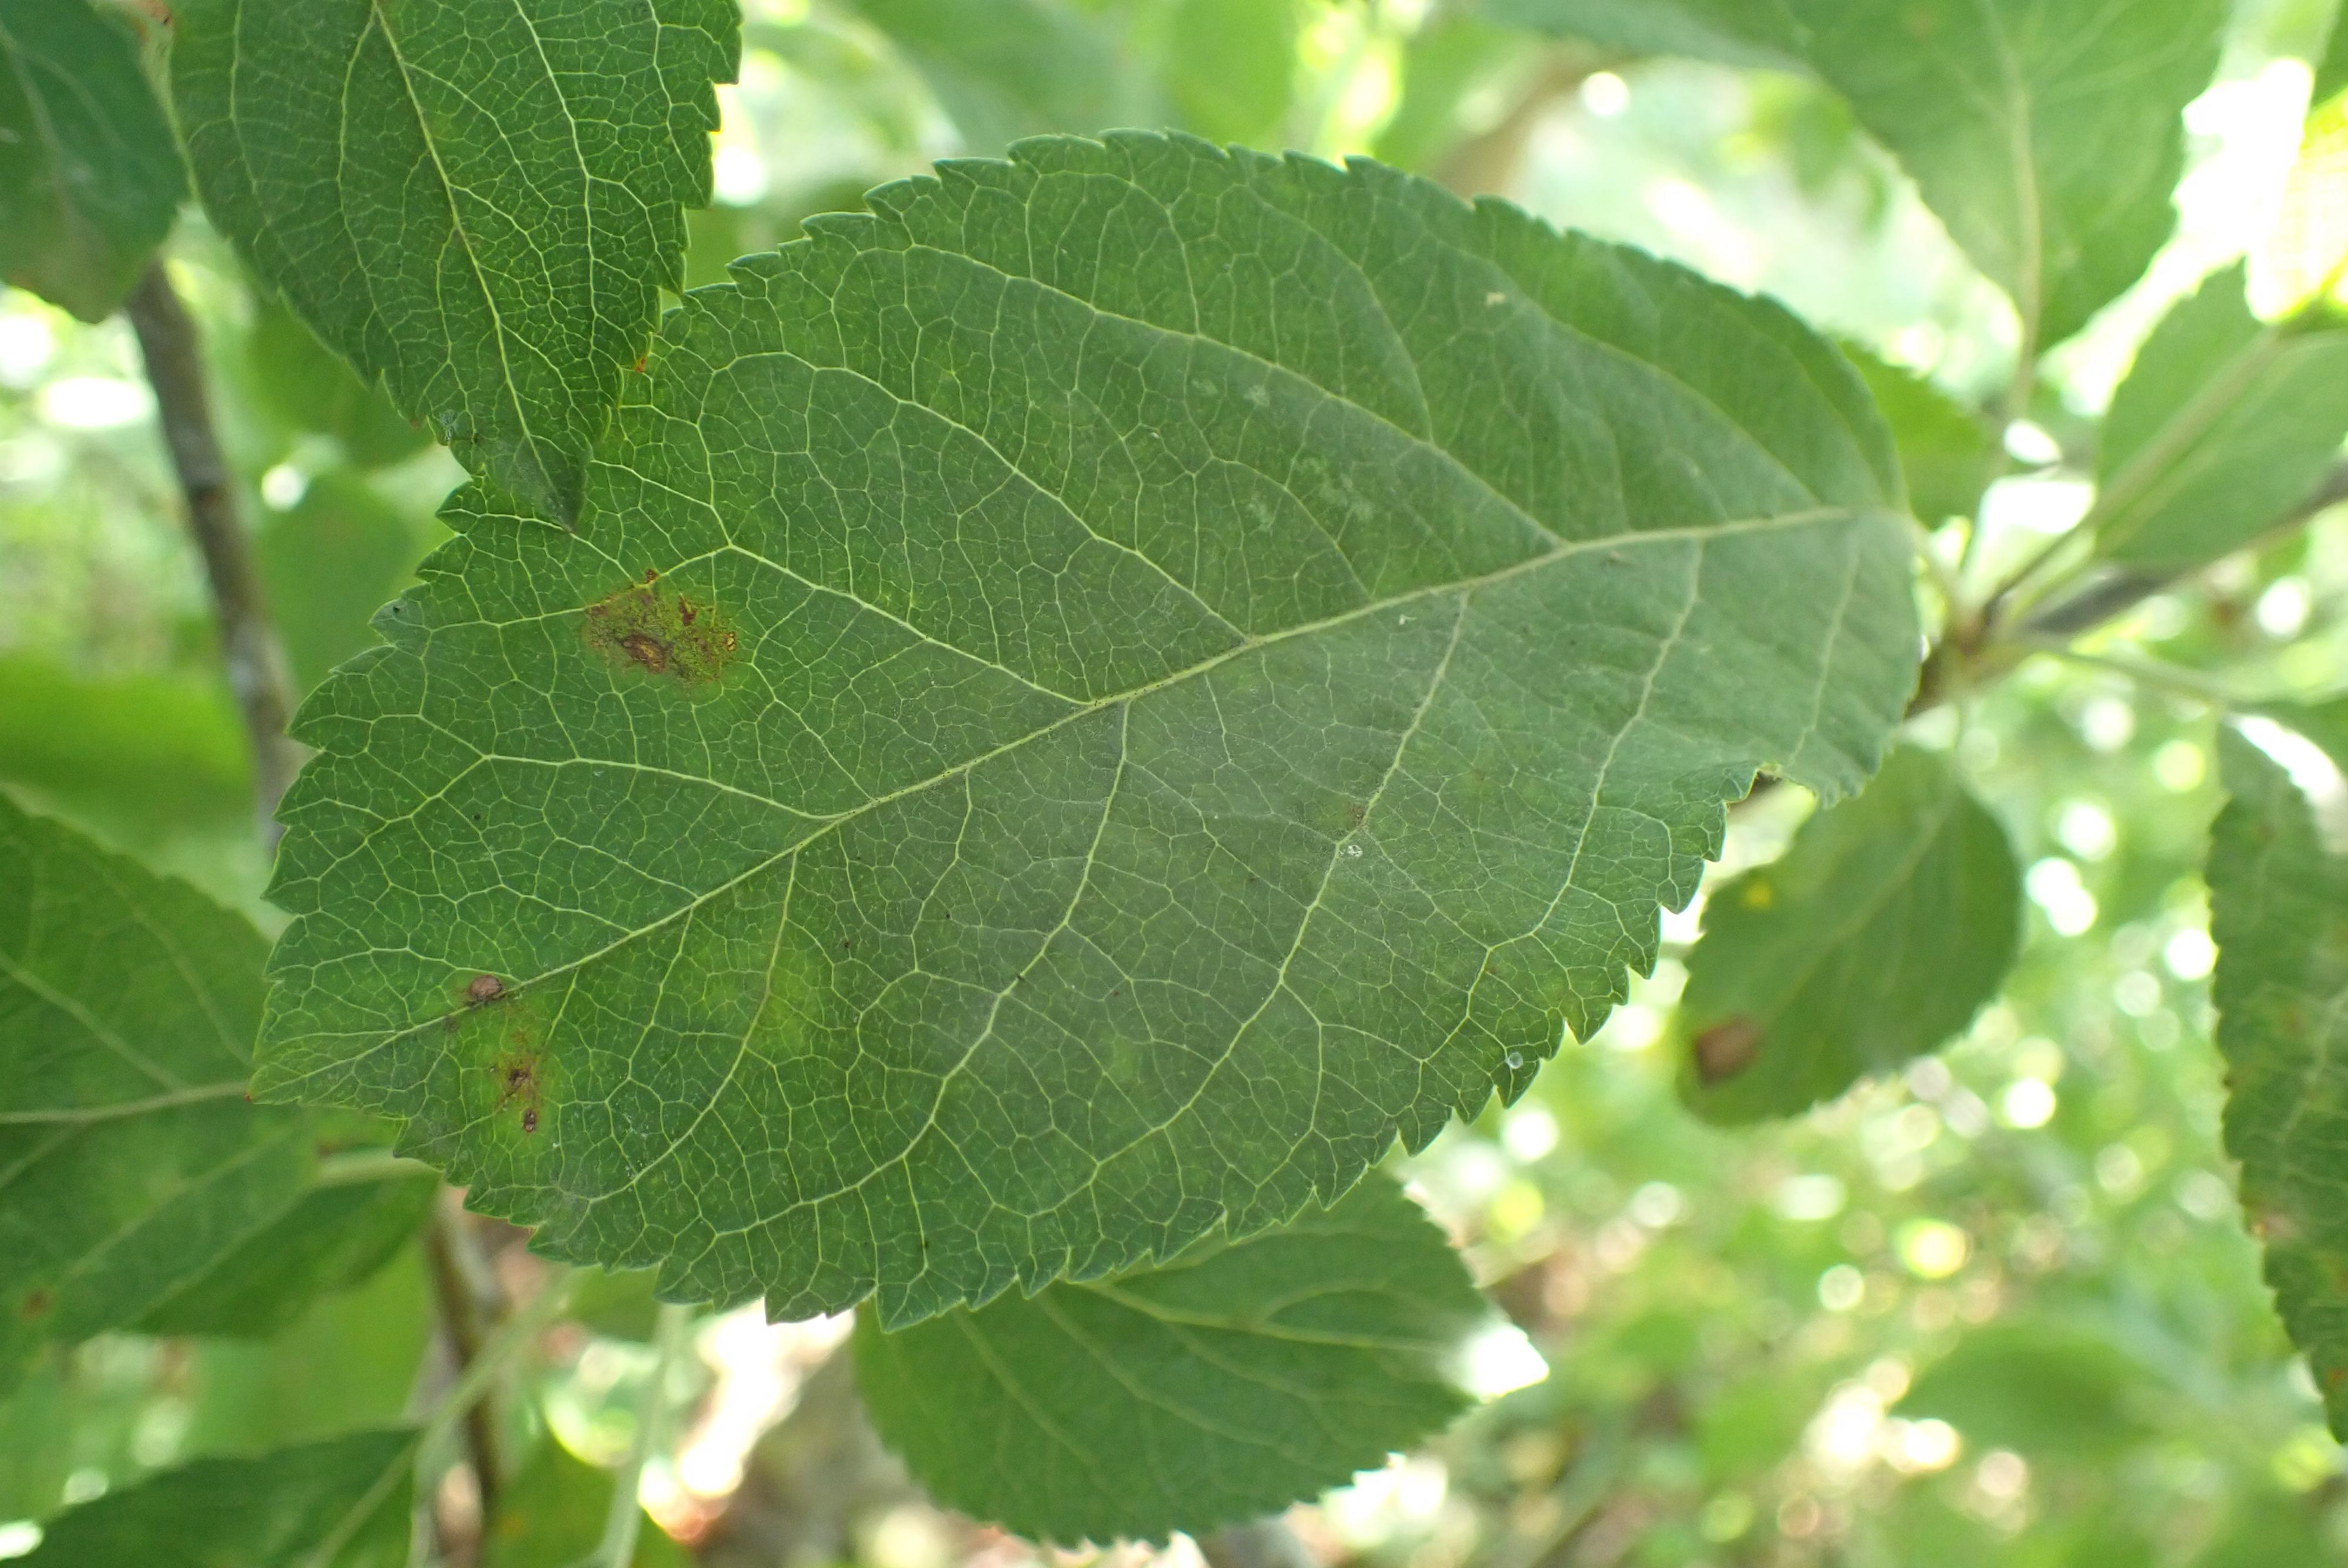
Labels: scab